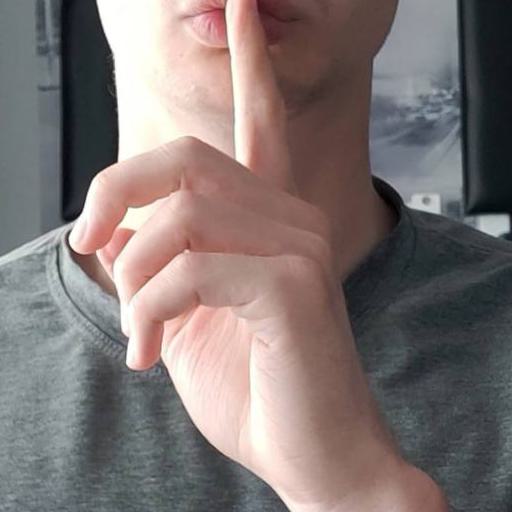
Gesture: mute